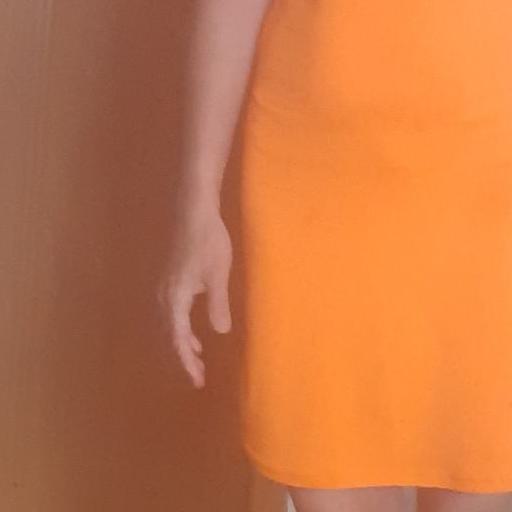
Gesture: no_gesture